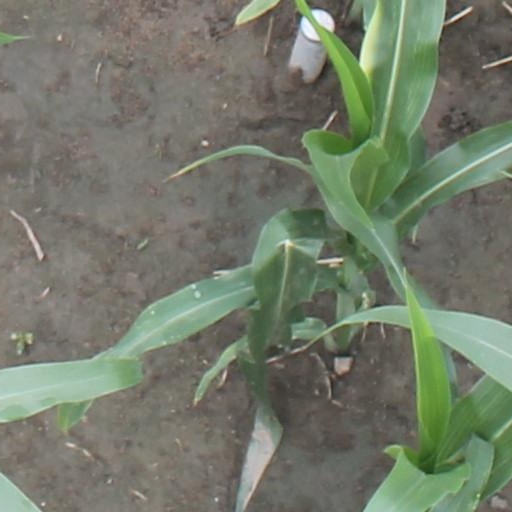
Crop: maize; corn